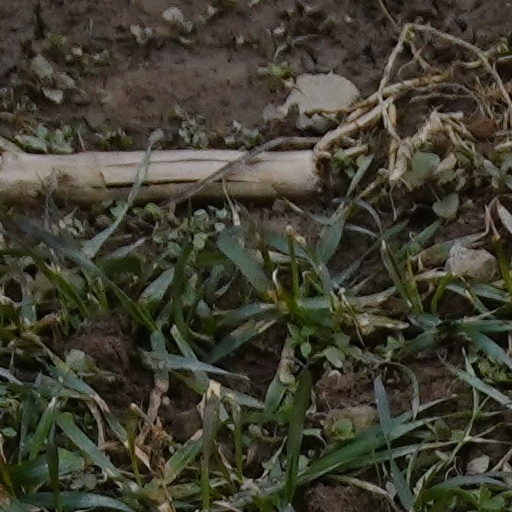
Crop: wheat